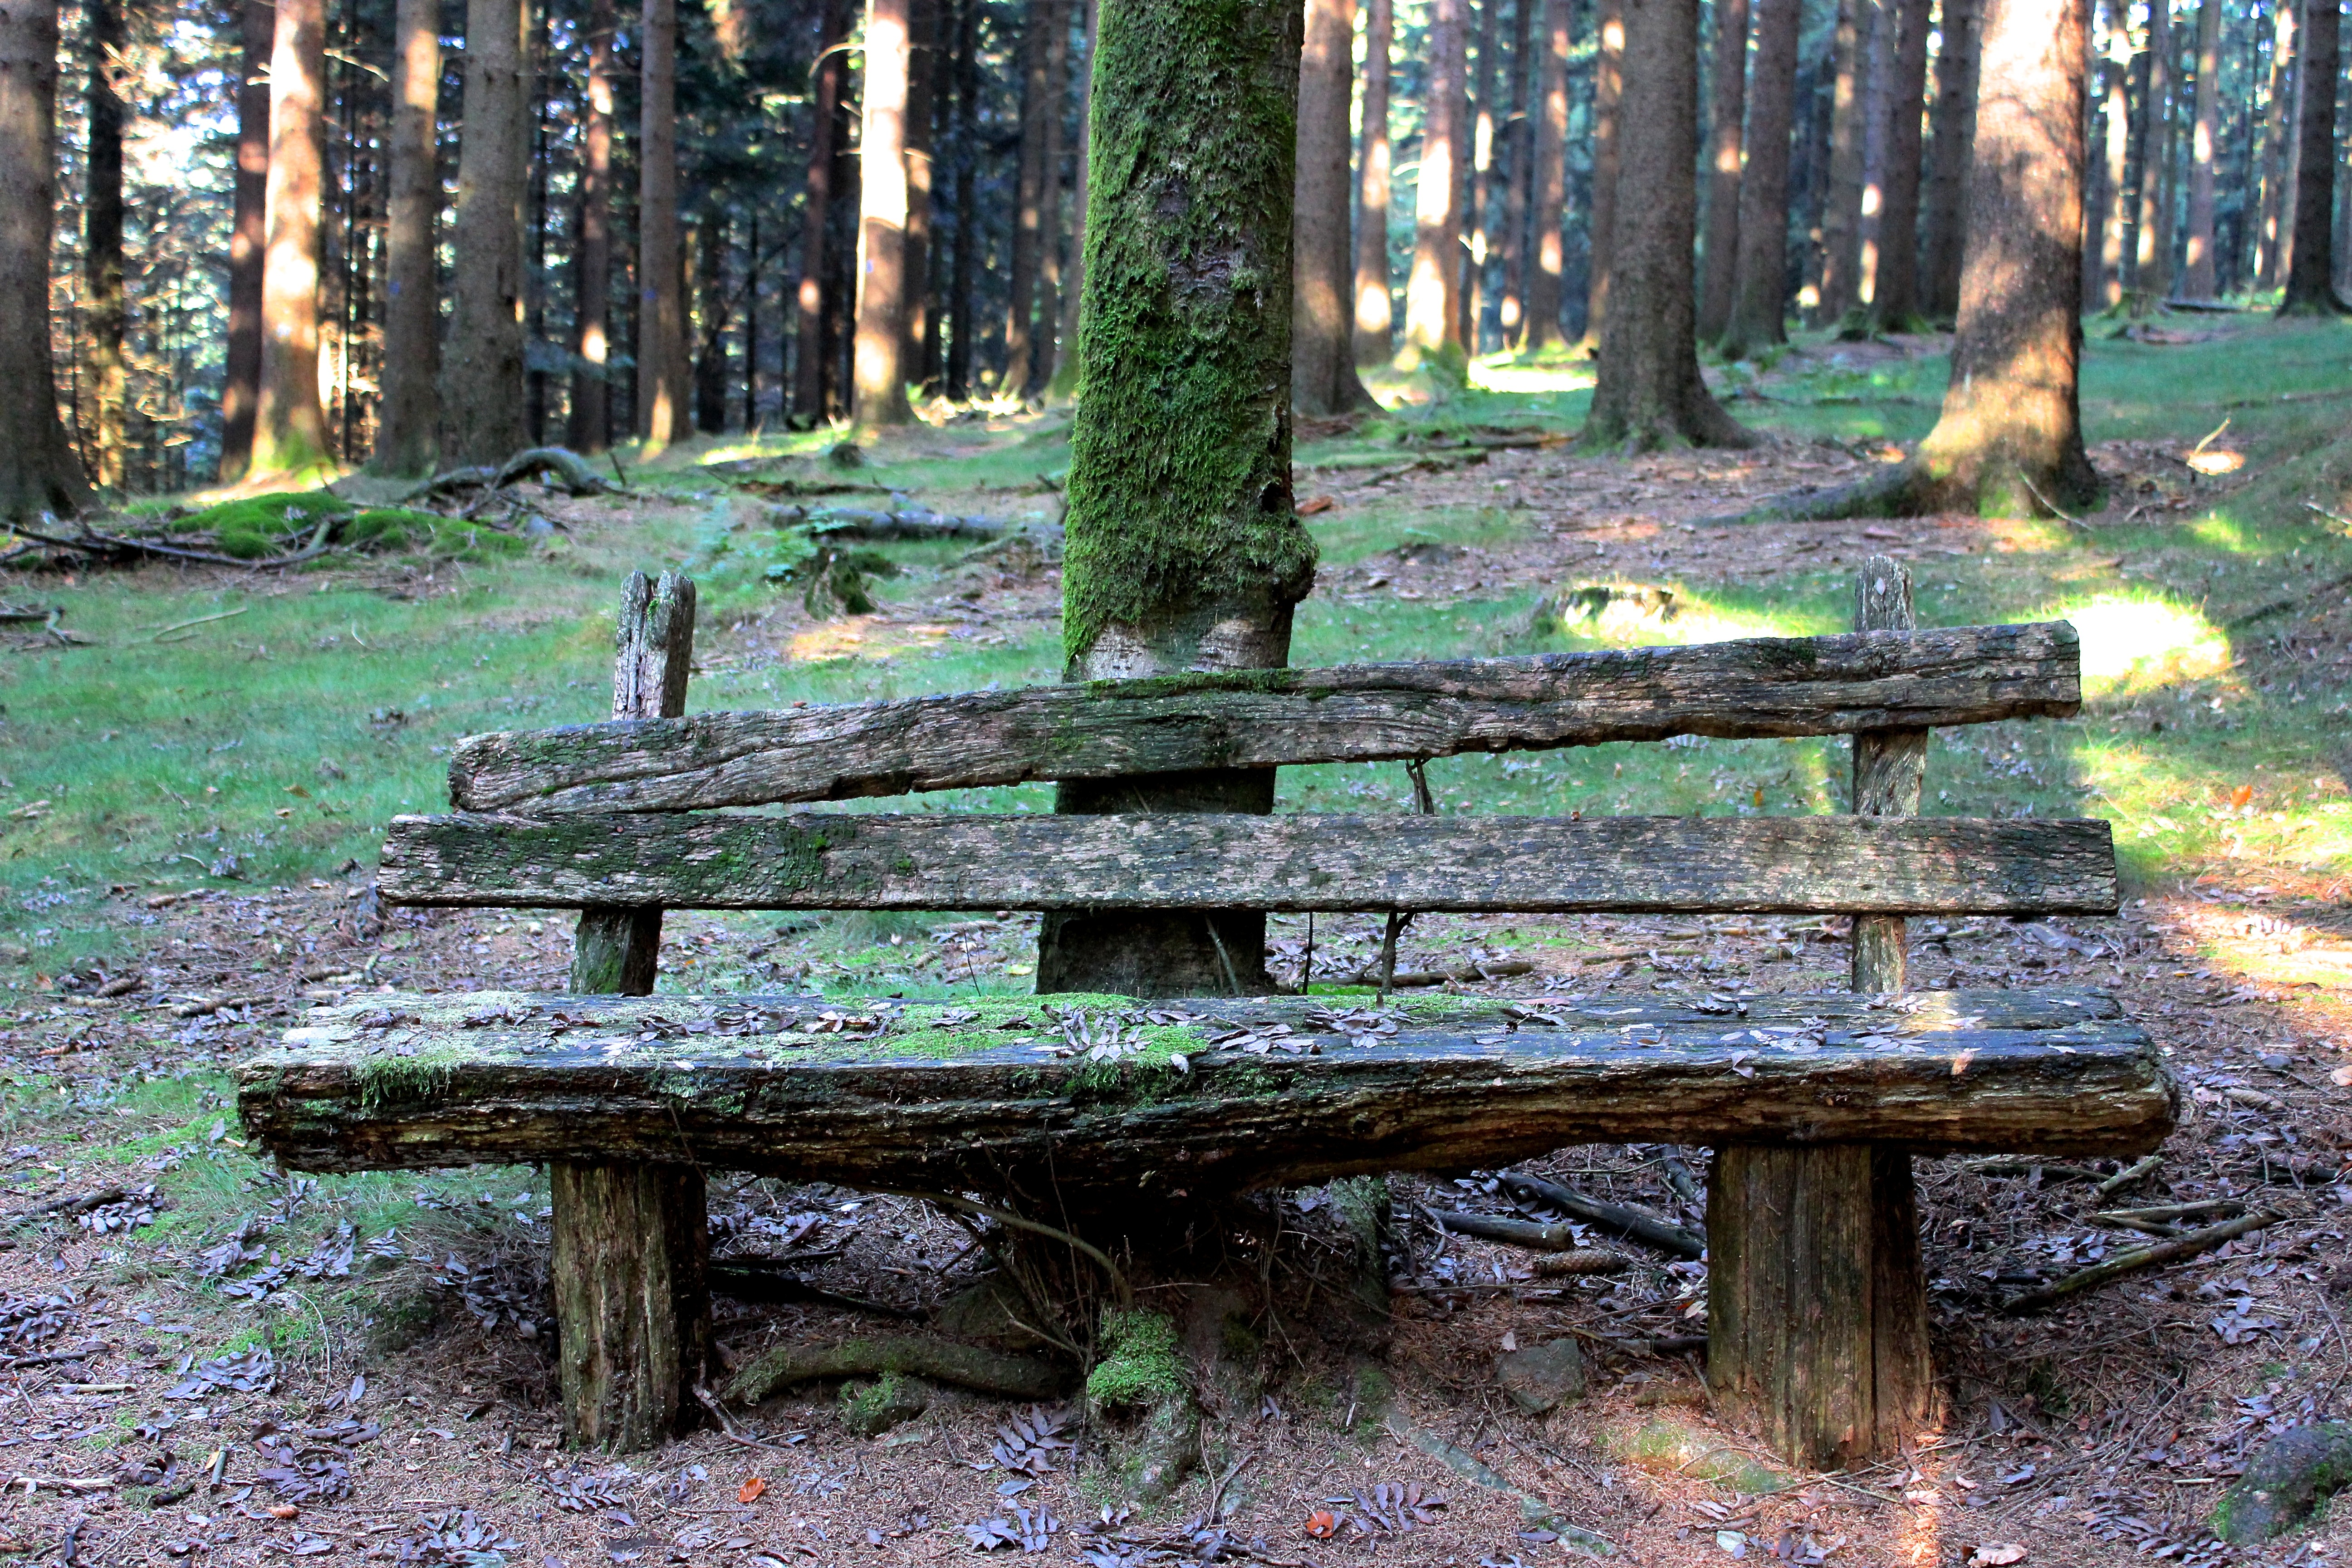
tree, nature, forest, wood, trail, trunk, moss, green, autumn, park, decay, furniture, weathered, woodland, habitat, morsch, forest bank, natural environment, woody plant